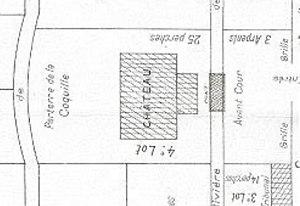
Plan du château de Saint-Liébault au début du XIXe siècle.
La famille de Courcelles est une famille de la noblesse française, d'extraction chevaleresque, originaire de Normandie. Elle est ainsi nommée de la terre de Courcelles-sur-Seine dans l'Eure.